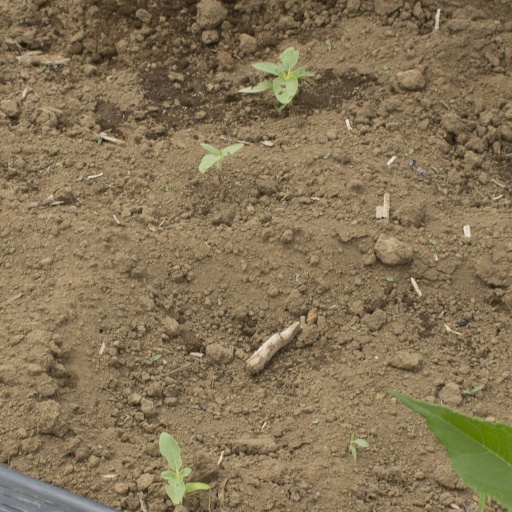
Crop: Jerusalem artichoke